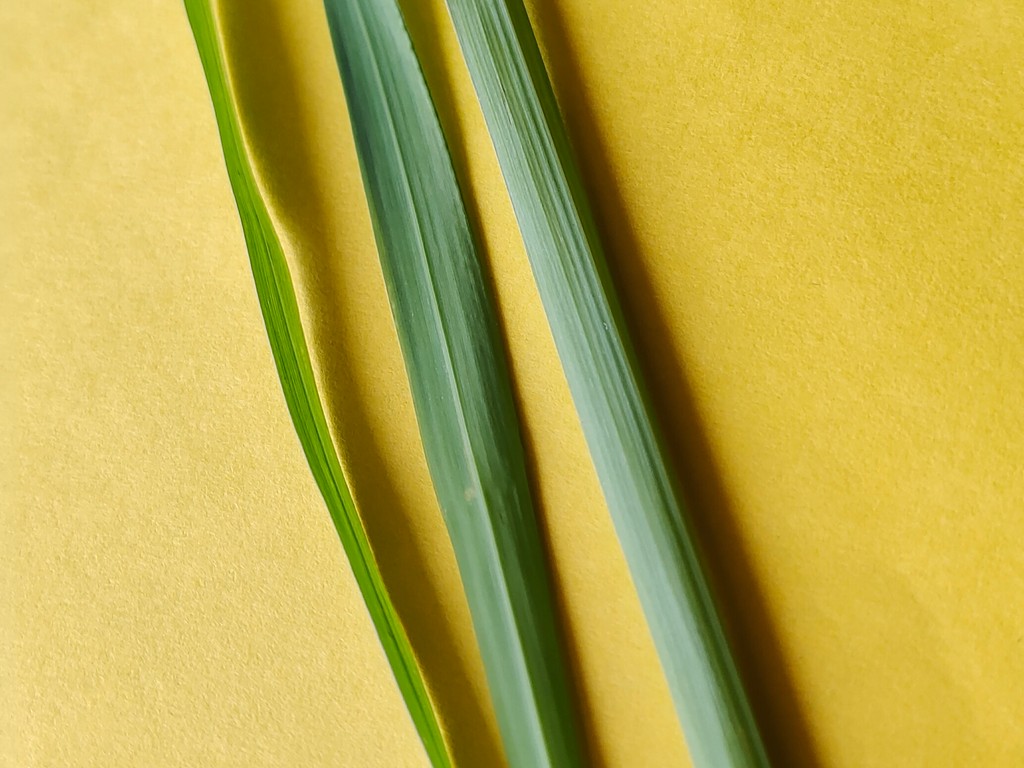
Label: Healthy